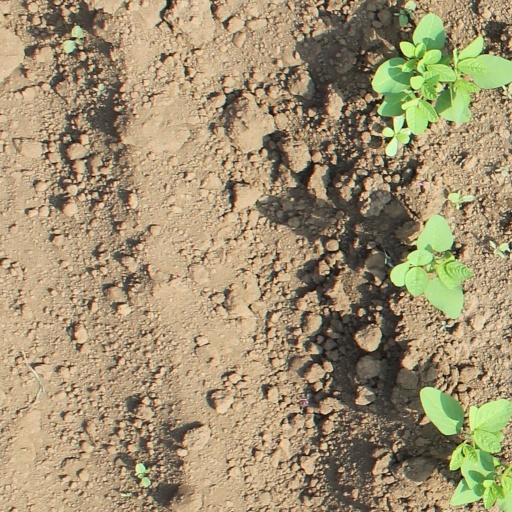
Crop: soybean